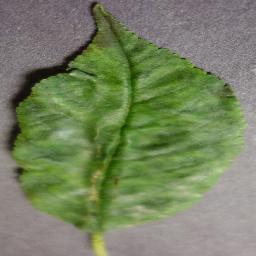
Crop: cherry
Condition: (including_sour)_powdery_mildew